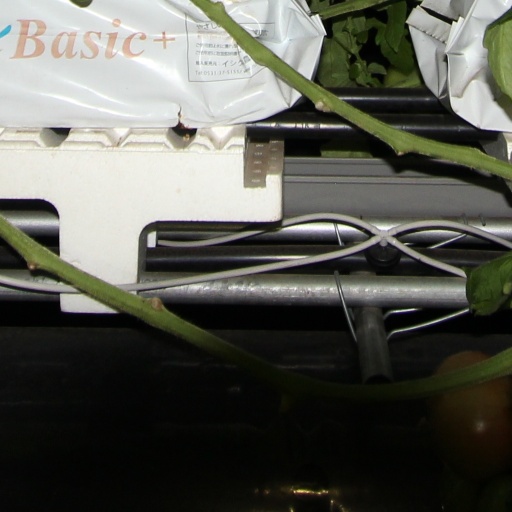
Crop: tomato